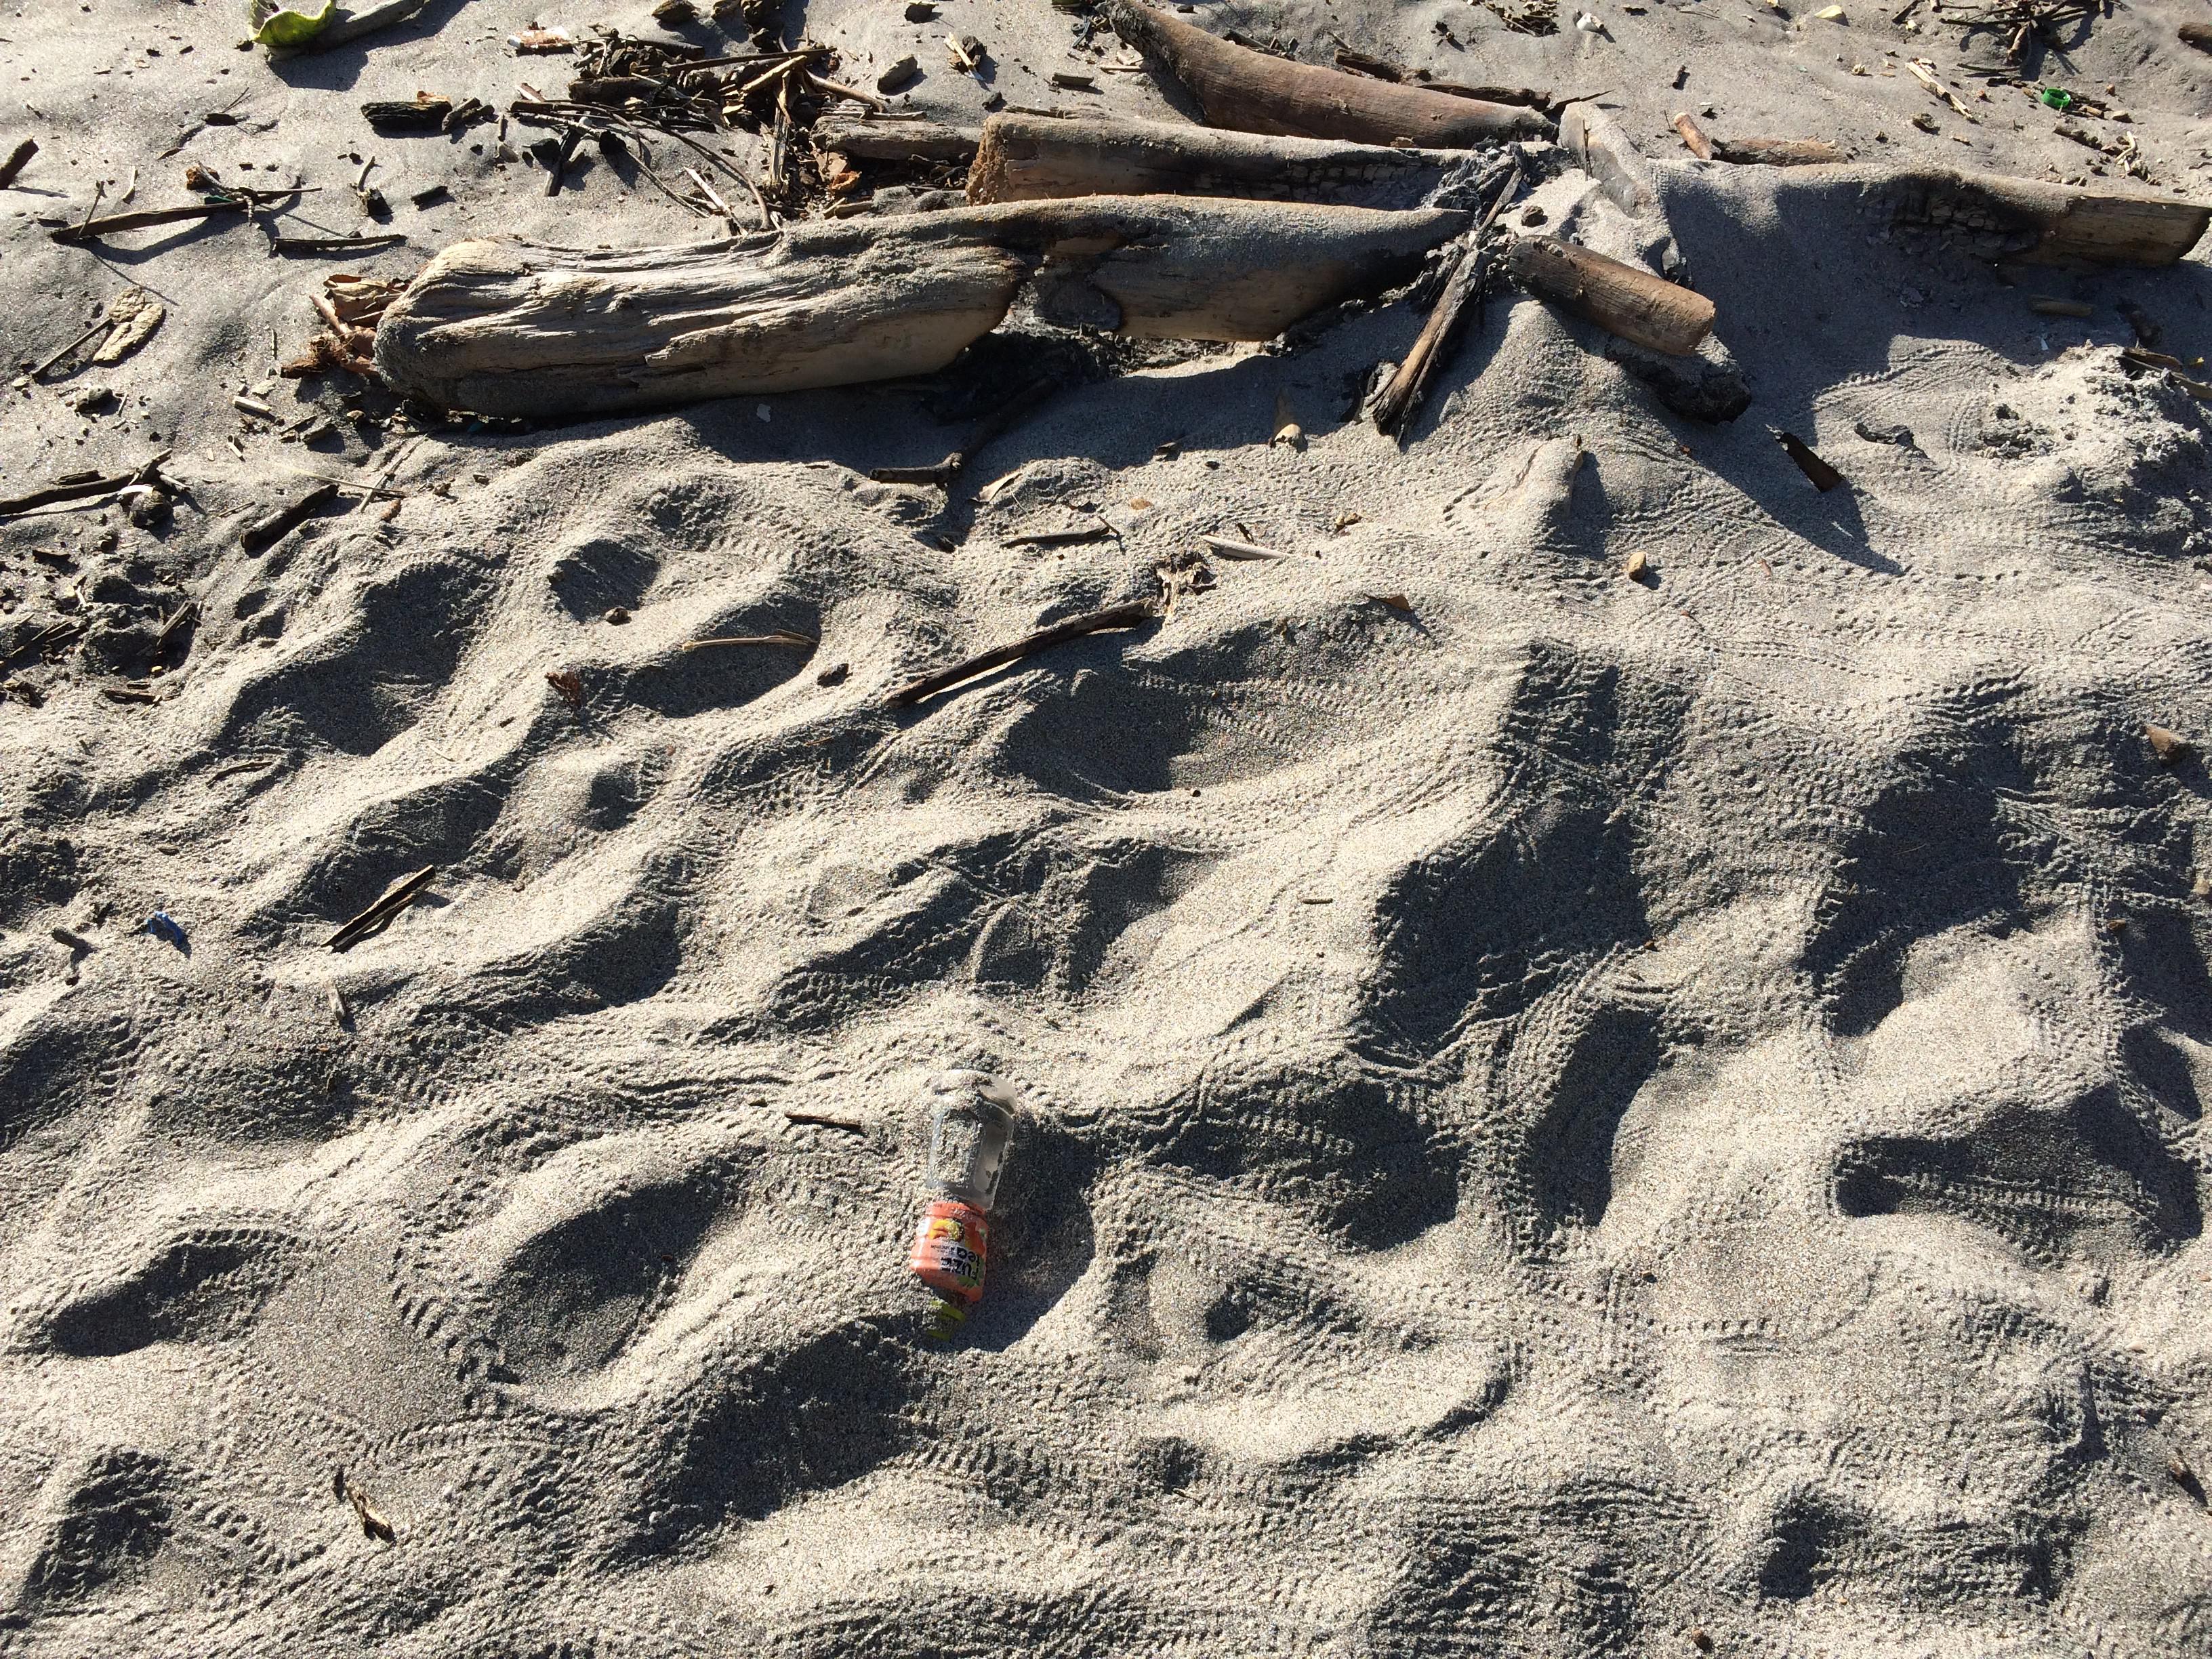
Object: Clear plastic bottle (Bottle)